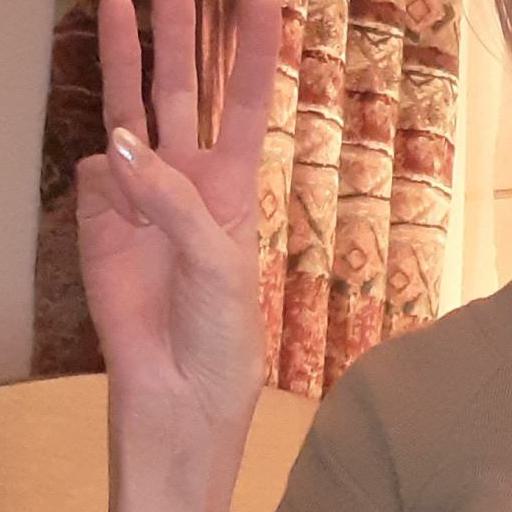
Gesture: three